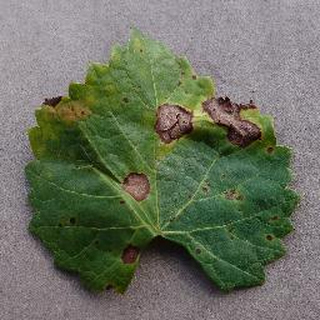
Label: grape_black_rot